When We Were Bullies

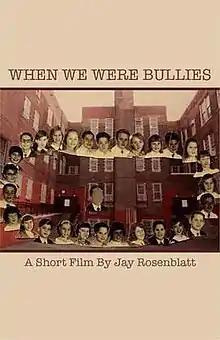
Promotional release poster

When We Were Bullies is a 2021 short documentary film written, directed, produced, and edited by Jay Rosenblatt.